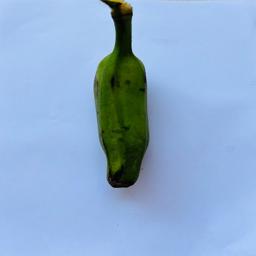
Ripeness: Green